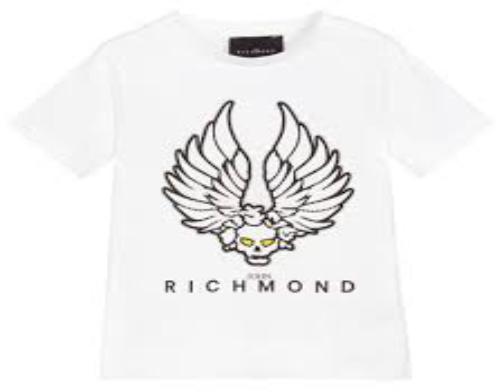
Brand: John Richmond
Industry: Clothes